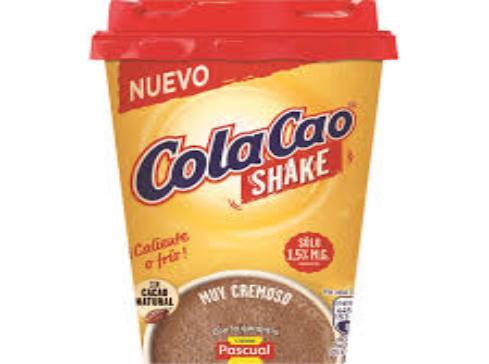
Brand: Cola Cao
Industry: Food